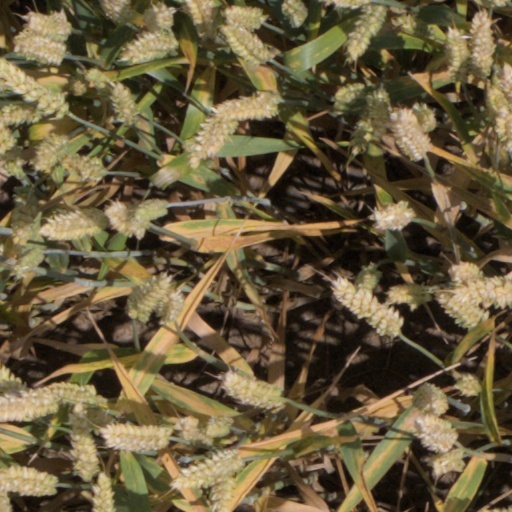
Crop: wheat